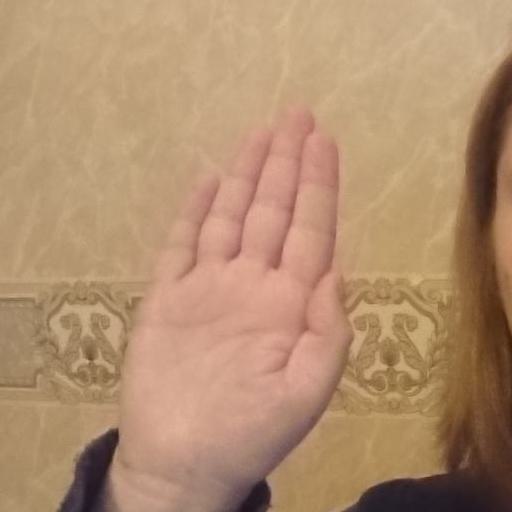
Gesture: stop